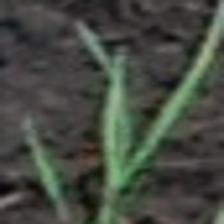
Label: single